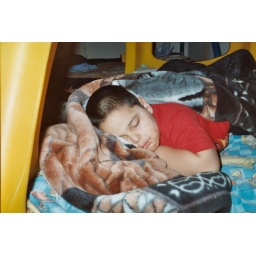
jose all dirty asleep in his car bed.